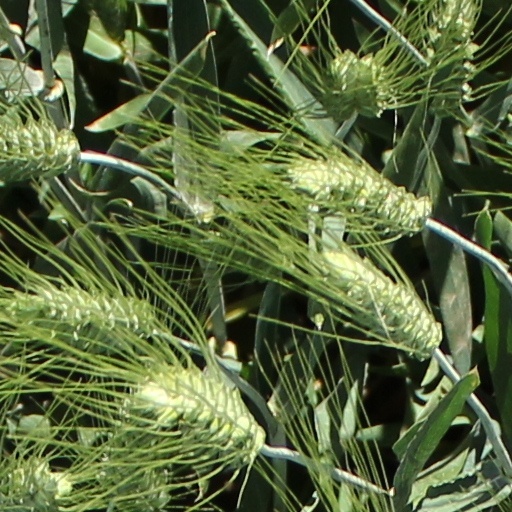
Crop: wheat